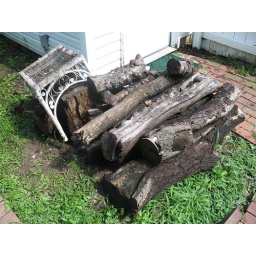
Mom's woodpile and a white wicker table sitting in the backyard near the garage.